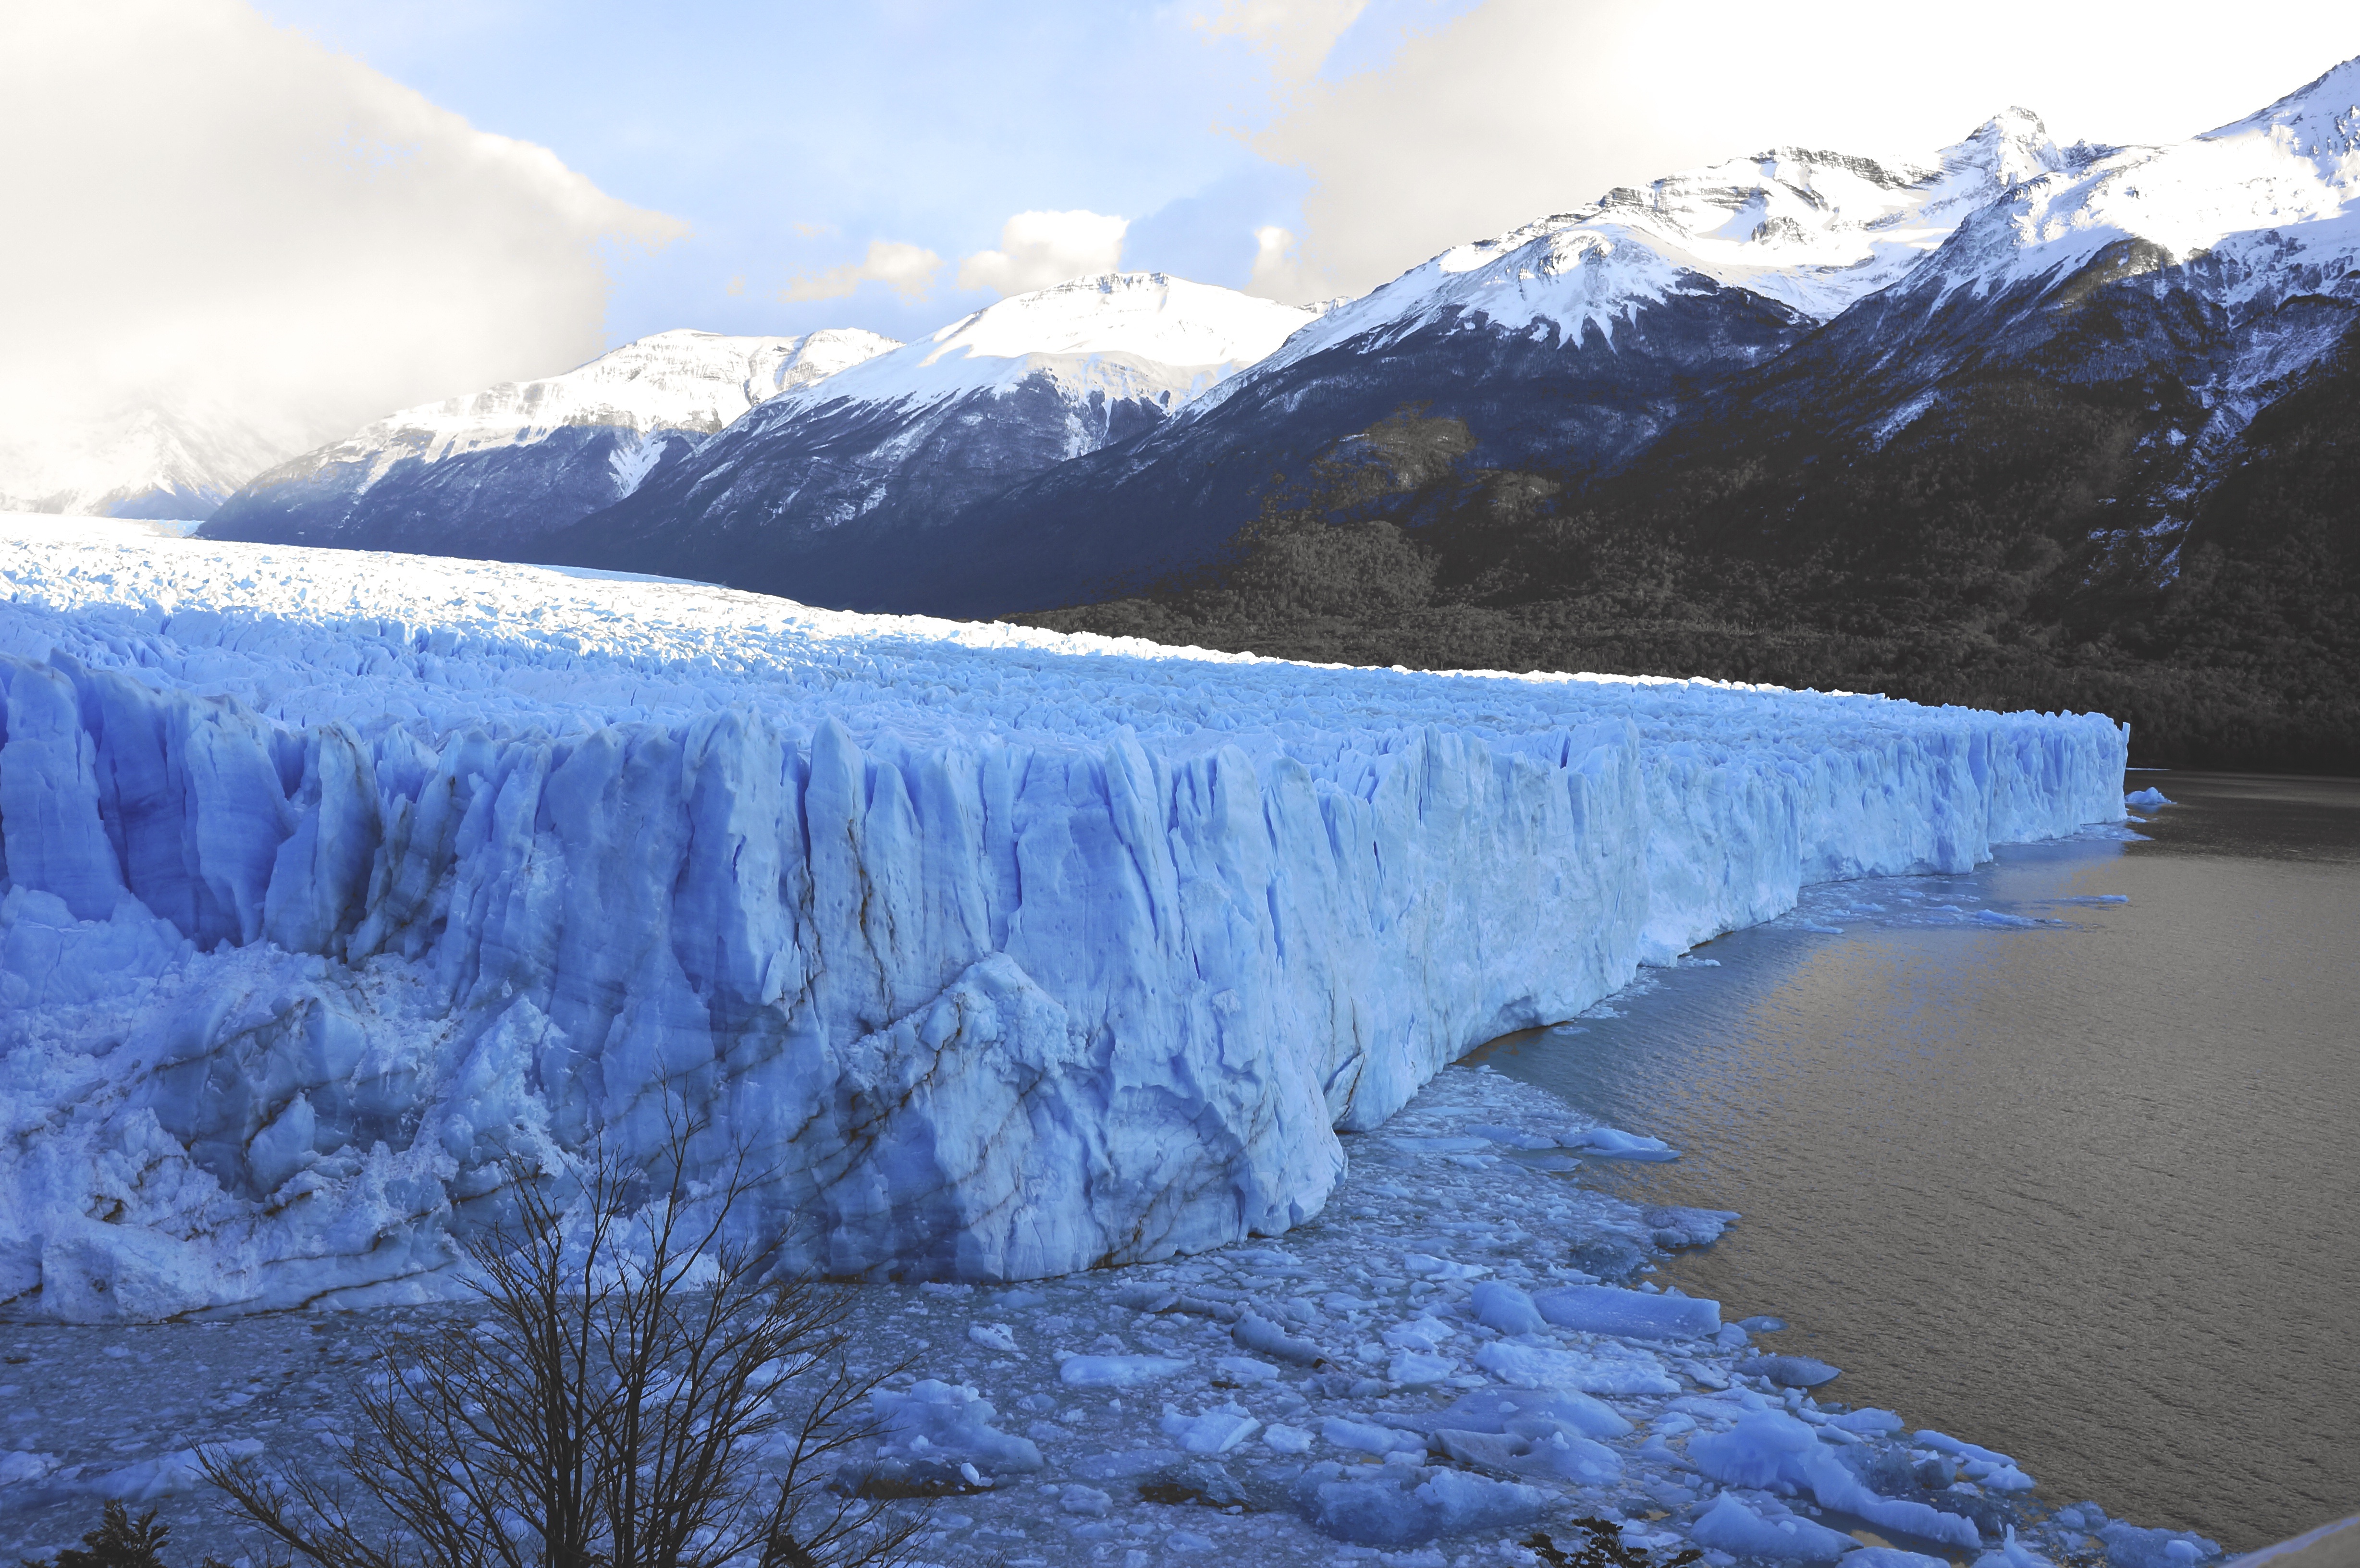
mountain, snow, winter, cloud, lake, mountain range, ice, reflection, glacier, arctic, season, alps, cirque, moraine, landform, mountainous landforms, glacial landform, geological phenomenon